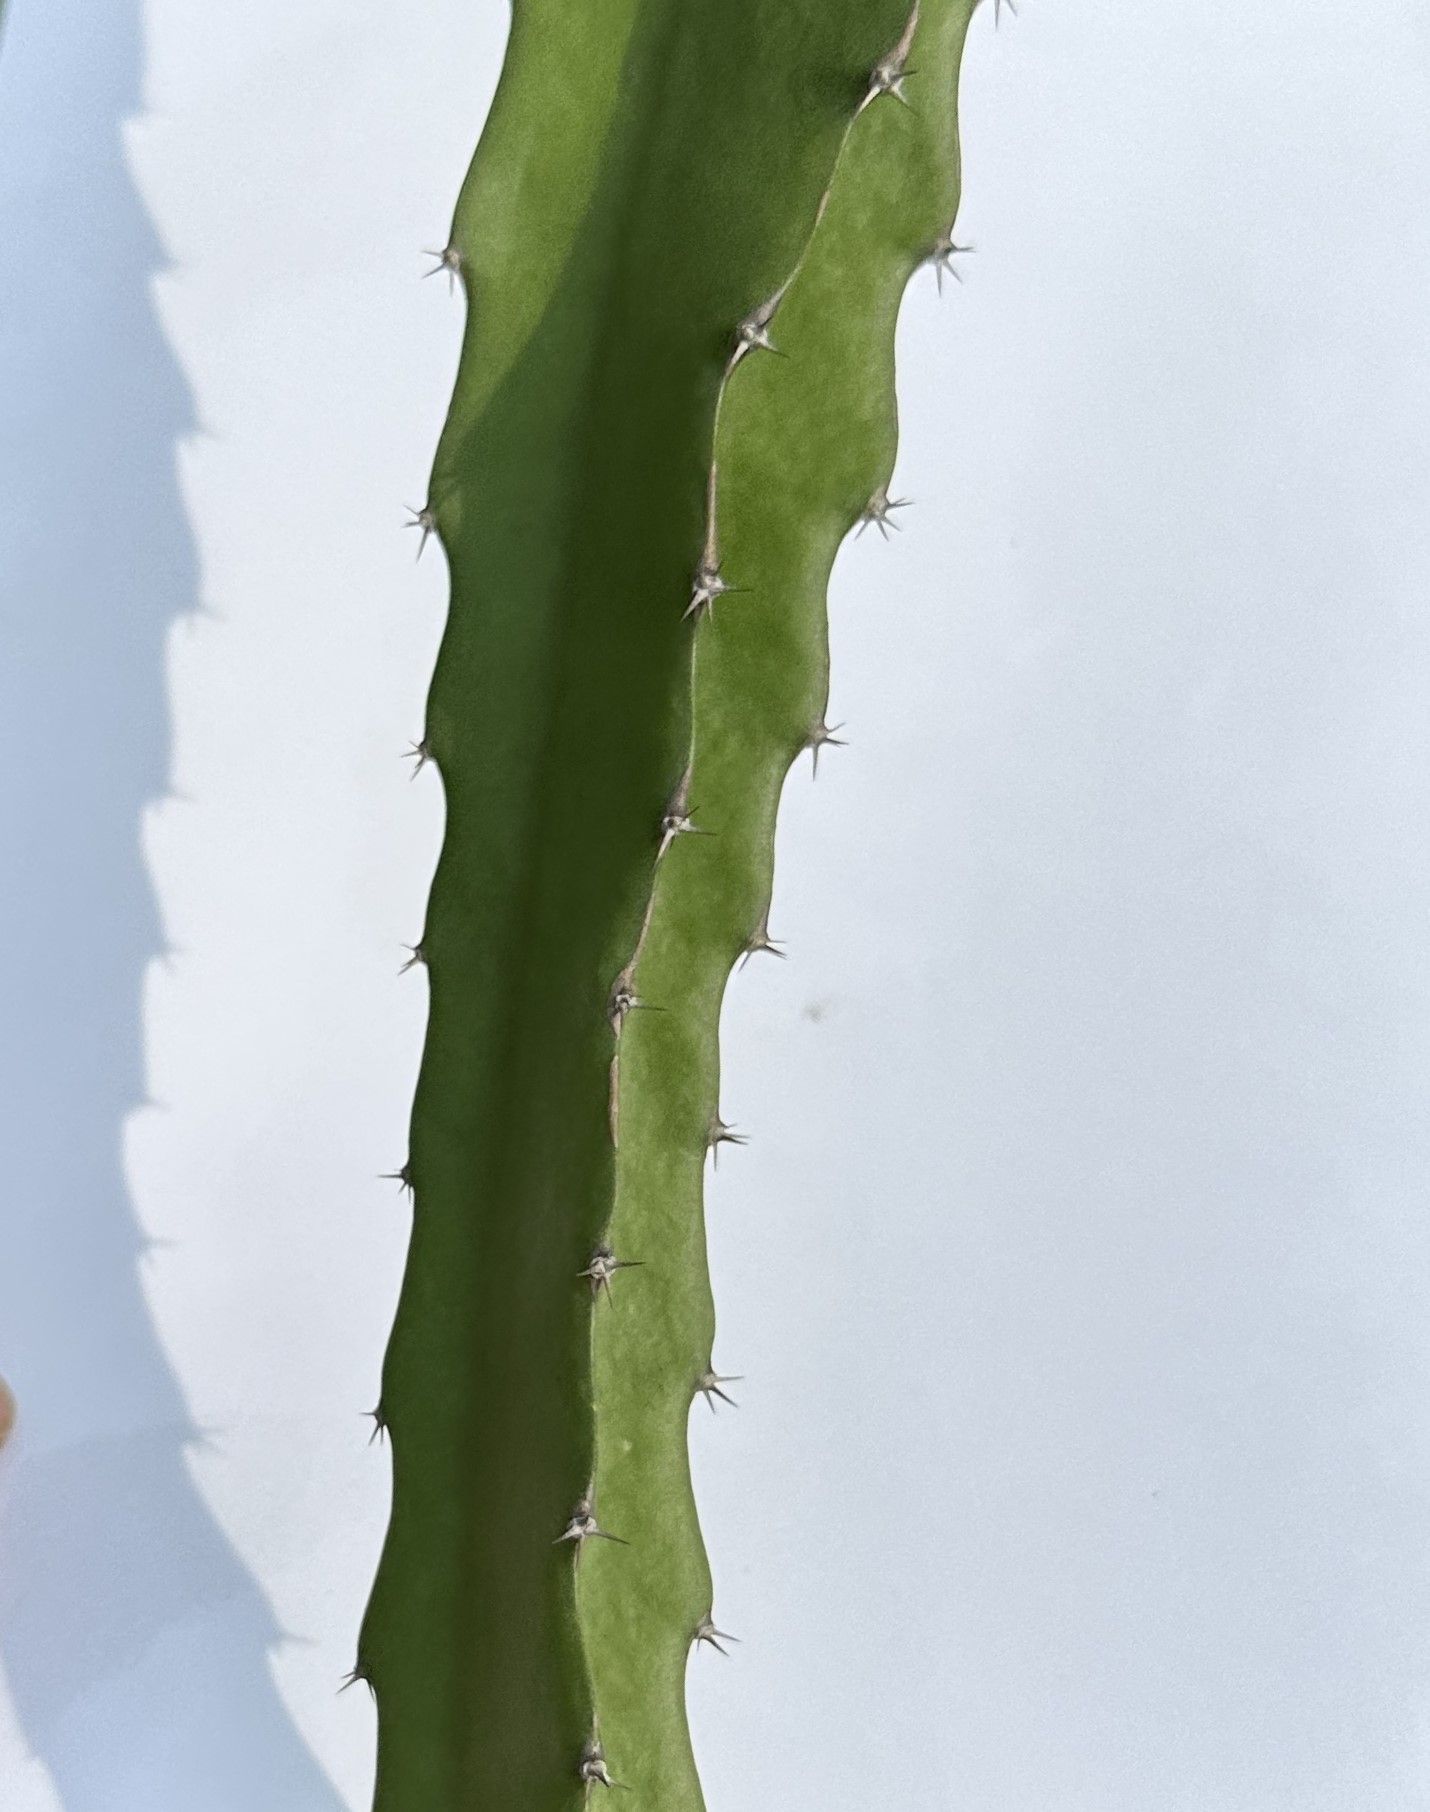
Label: Good leaf